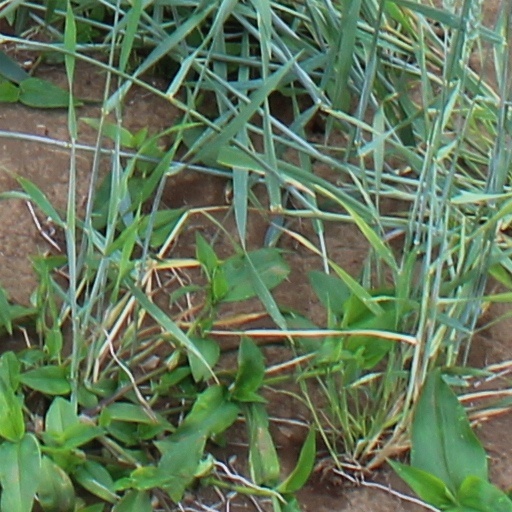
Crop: wheat